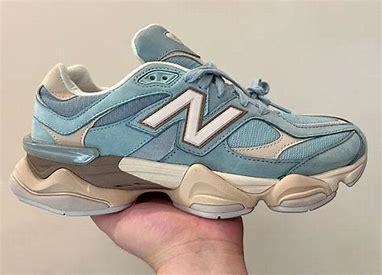
Brand: New
Model: Balance New Balance 9060